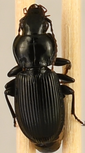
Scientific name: Pterostichus novus
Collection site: Steigerwaldt-Chequamegon NEON (STEI), plot STEI_003